Life on Mars (song)

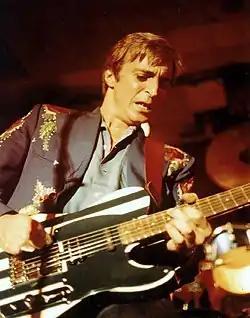
Mick Ronson "(pictured in 1981)", whose string arrangement is prevalent throughout the song.

Ronson based his string arrangement on the bassline Bolder worked on during rehearsals for the track. The other instruments act as a counterpoint to the strings during the chorus: according to O'Leary, drummer Woodmansey plays a "snare-medium tom fill to echo a descending violin line", while Wakeman adds "dancing" replies on piano. At the second verse's "Ibiza" line, Ronson plays recorder. Bowie noted Wakeman "embellished the piano part" of his original melody and Ronson "created one of his first and best string parts" for the song. Author Peter Doggett describes Ronson's string arrangement as "gargantuan", and Christopher Sandford said "Hunky Dory" would be best remembered for the "lush, orchestral arrangement" of "Life on Mars?".